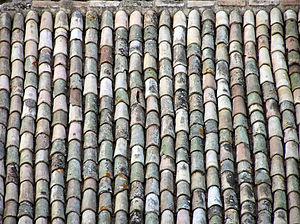
La tuile canal ou tuile creuse est une tuile traditionnelle dont l'aire d'extension primitive s'étend sur l'Europe méditerranéenne. Elle est hémi-tronconique et ne possède par elle-même aucun moyen de fixation. Elle est apparue au XIᵉ siècle comme une adaptation de la tuile romaine, avec une pièce unique posée successivement en canal, puis en couvre-joint. À partir du XVIᵉ siècle les Espagnols exportent leurs tuiles en Amérique latine puis les produisent localement.